Sherbrooke Fusilier Regiment

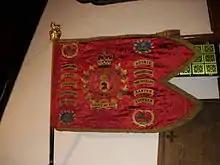
The guidon of the Sherbrooke Fusilier Regiment

The regiment was formed as an infantry unit, The Sherbrooke Fusiliers Regiment in 1940, a plural form of the name which lasted only a short time.